Nus Ghani

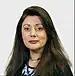
Official portrait, 2019

Nusrat Munir Ul-Ghani (born 1 September 1972) is a British Conservative Party politician and Member of Parliament (MP) for Sussex Weald since 2024, having represented the predecessor constituency Wealden from 2015 to 2024. She has served as Chairman of Ways and Means, the senior Deputy Speaker of the House of Commons since 2024.